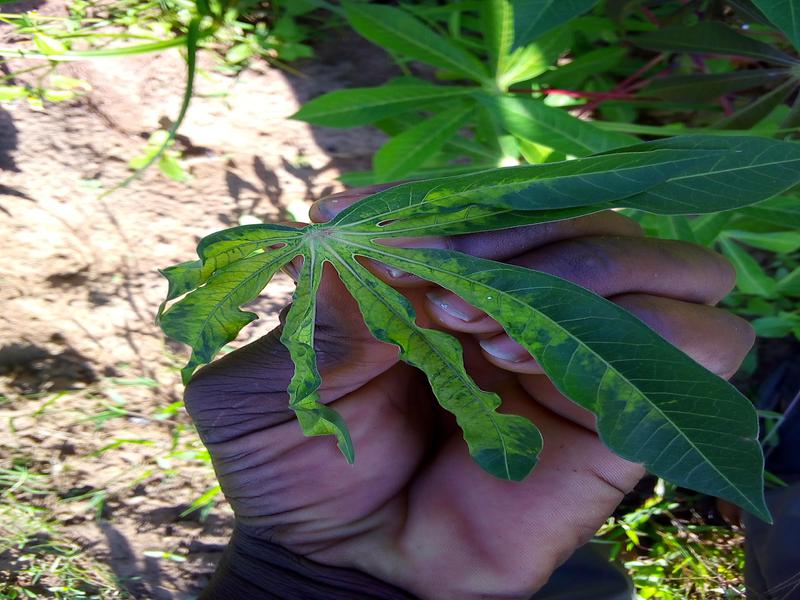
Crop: cassava
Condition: mosaic_disease